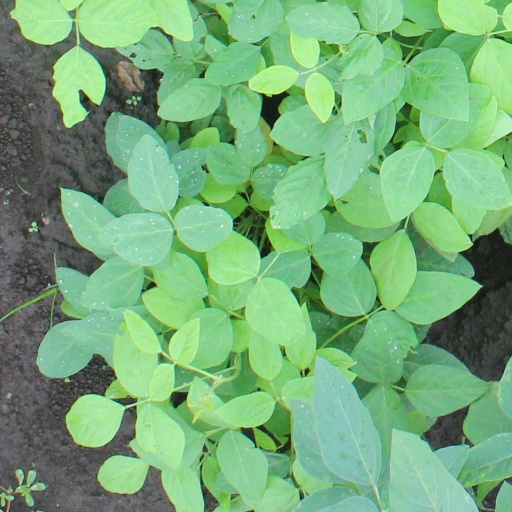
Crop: soybean